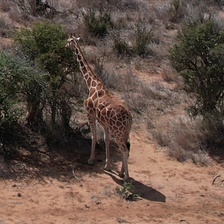
Pose orientation: back-left